Economy of Greater Cleveland

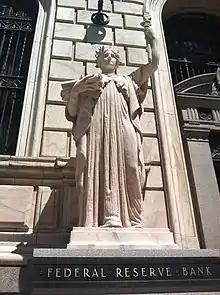
Integrity sculpture at the Federal Reserve Bank of Cleveland.

The economy of Greater Cleveland is diverse, but is based on healthcare, banking, finance, education, insurance, manufacturing, sports, and tech. The metropolitan area based in Cleveland is the 33rd largest in the country, and is home to over 2 million people.